British South Africa Company v De Beers Consolidated Mines Ltd

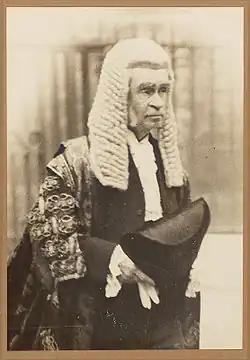
Lord Cozens-Hardy MR

De Beers appealed on the second point - whether or not the fact that the relevant provision was a clog on the equity of redemption under English law was relevant, given that the mortgaged property was located in another jurisdiction and under the English conflict of laws, was governed by the laws of that jurisdiction.